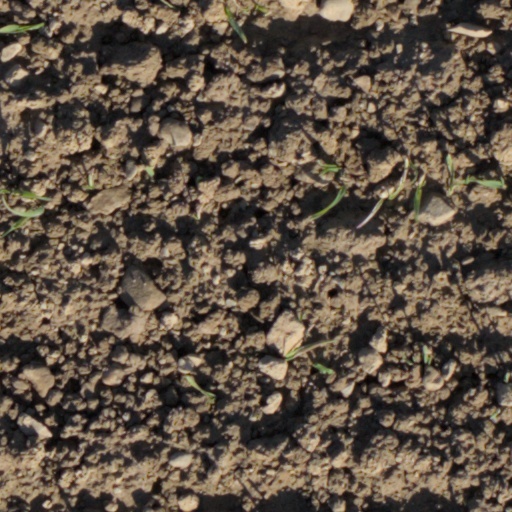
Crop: wheat